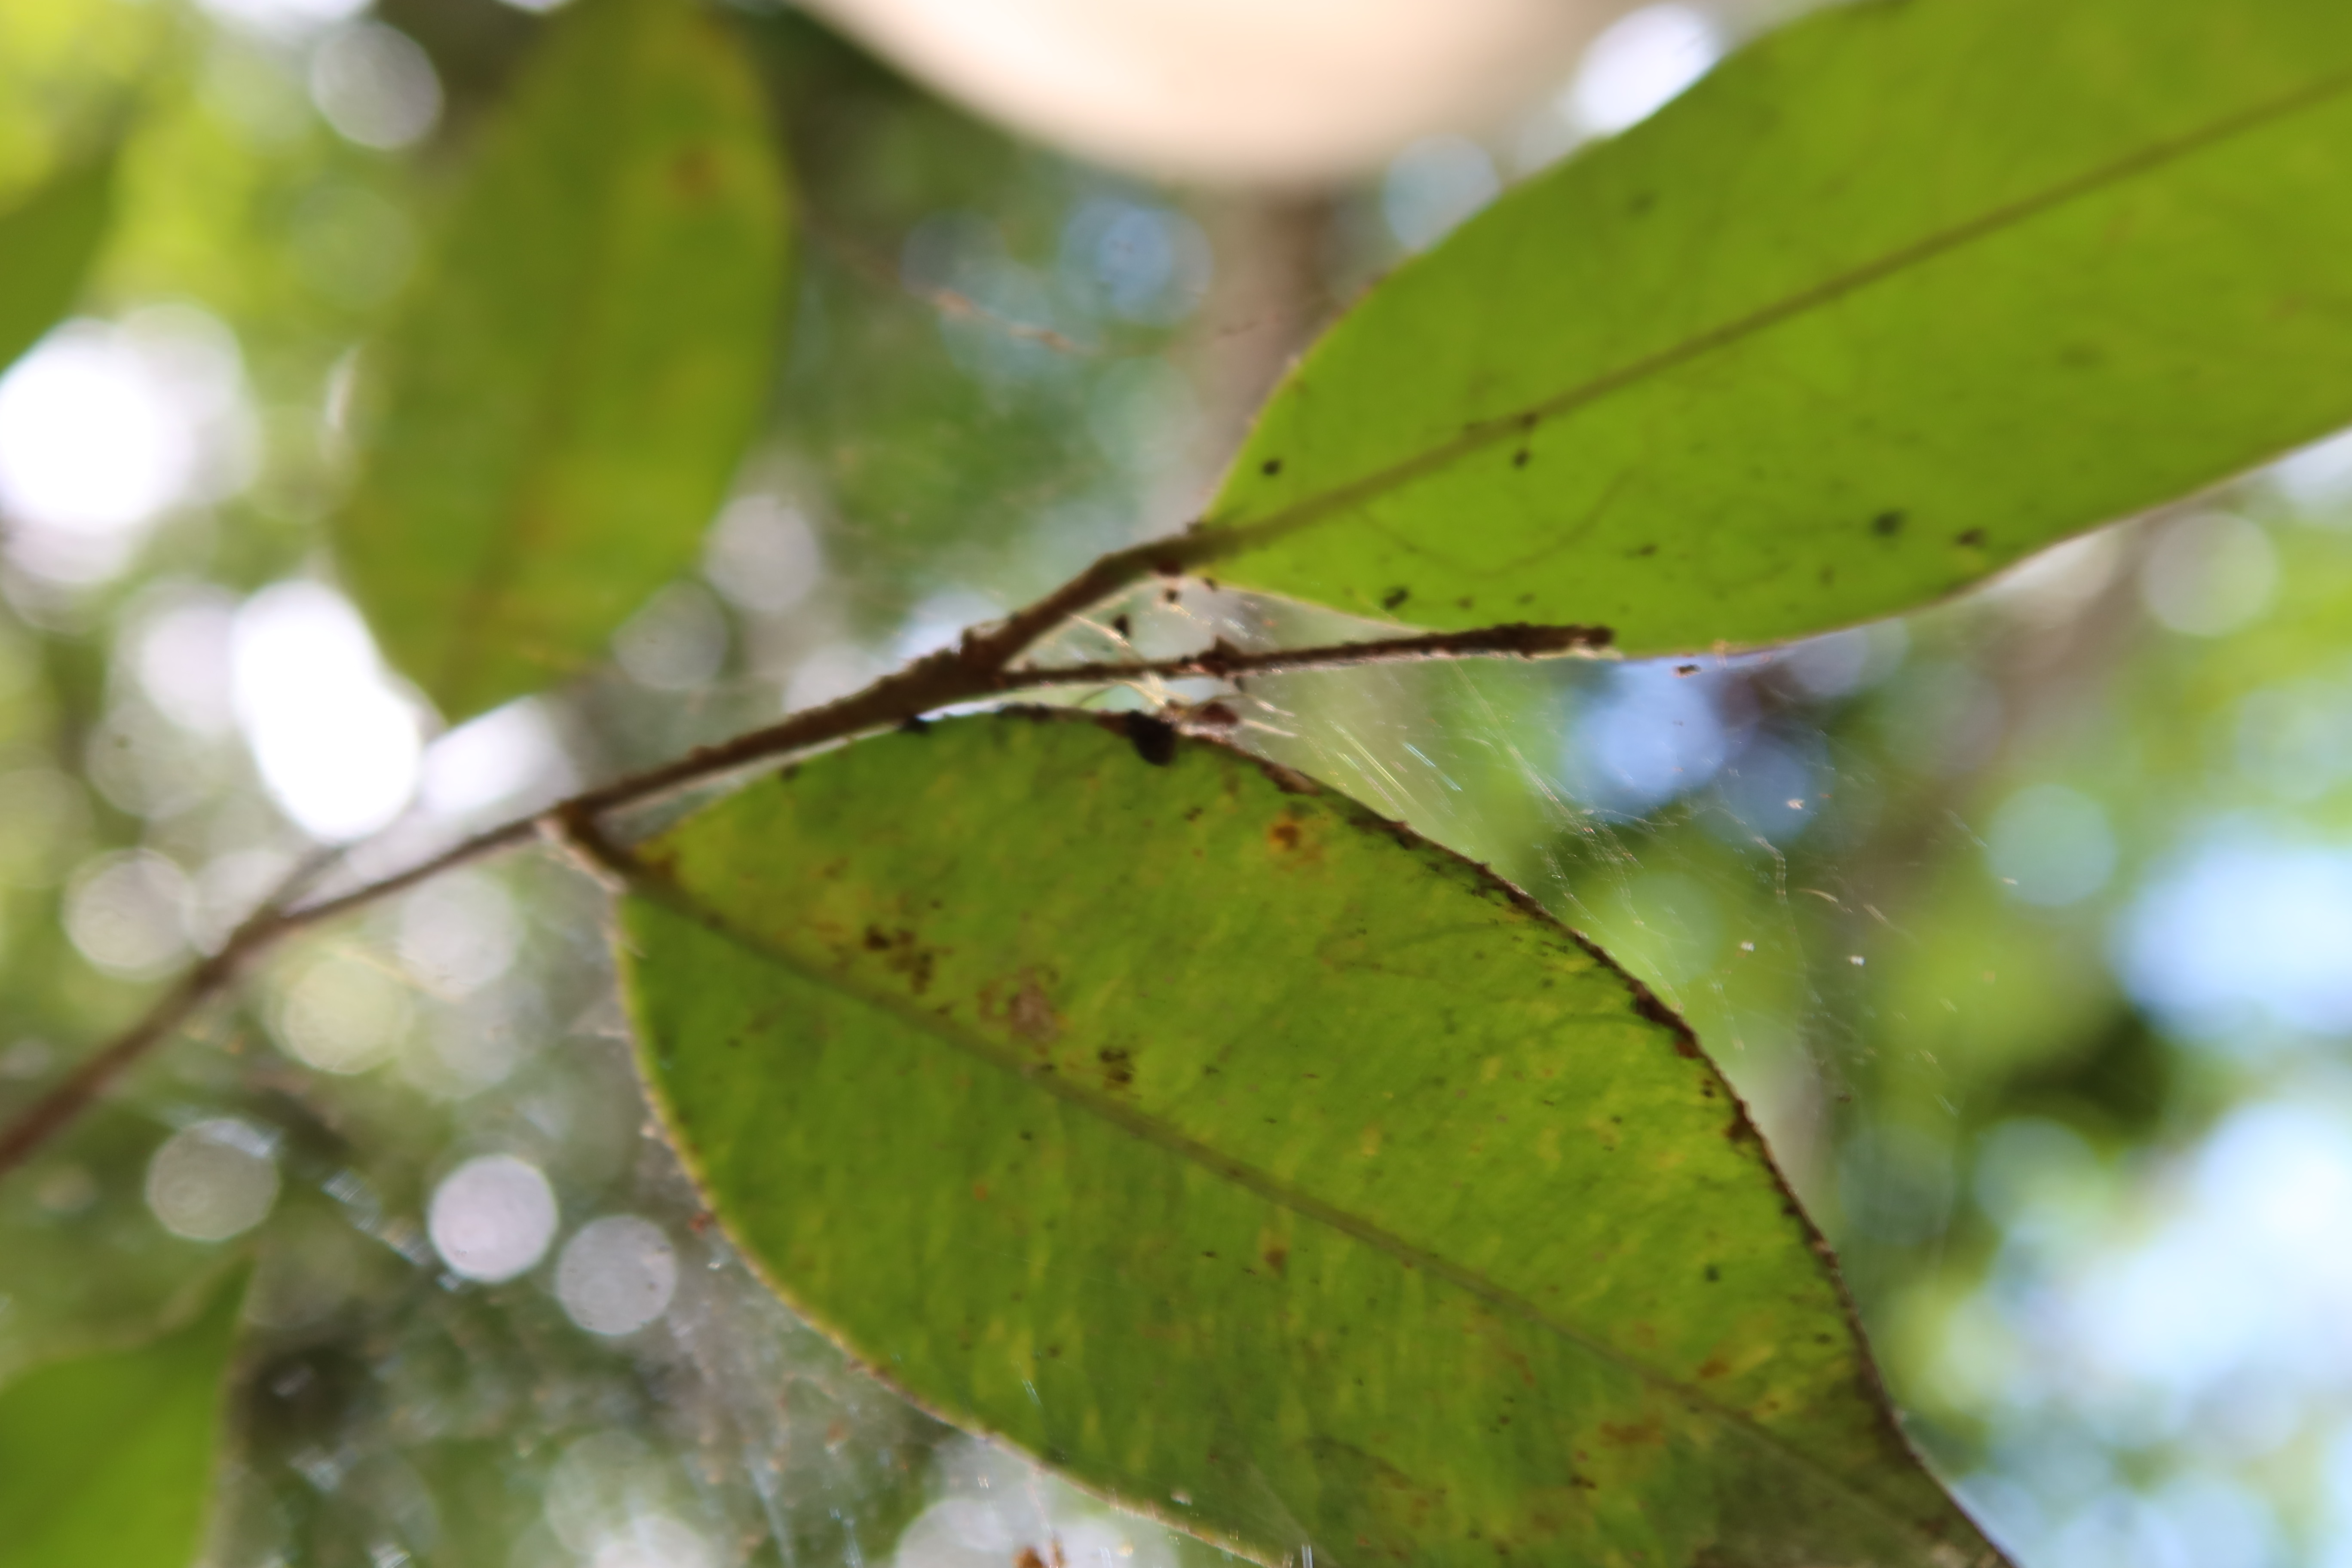
Label: Spiders